Pajares Base Tunnel

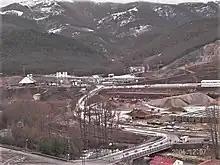
The construction site in 2006

The Pajares Base Tunnel is a twin pair of railway tunnels beneath the Puerto de Pajares pass in the Cantabrian Mountains, Spain. The length tunnel forms a key portion of the high-speed rail line between León and Gijón, and can be used by both high speed passenger trains as well as by slower freight trains.